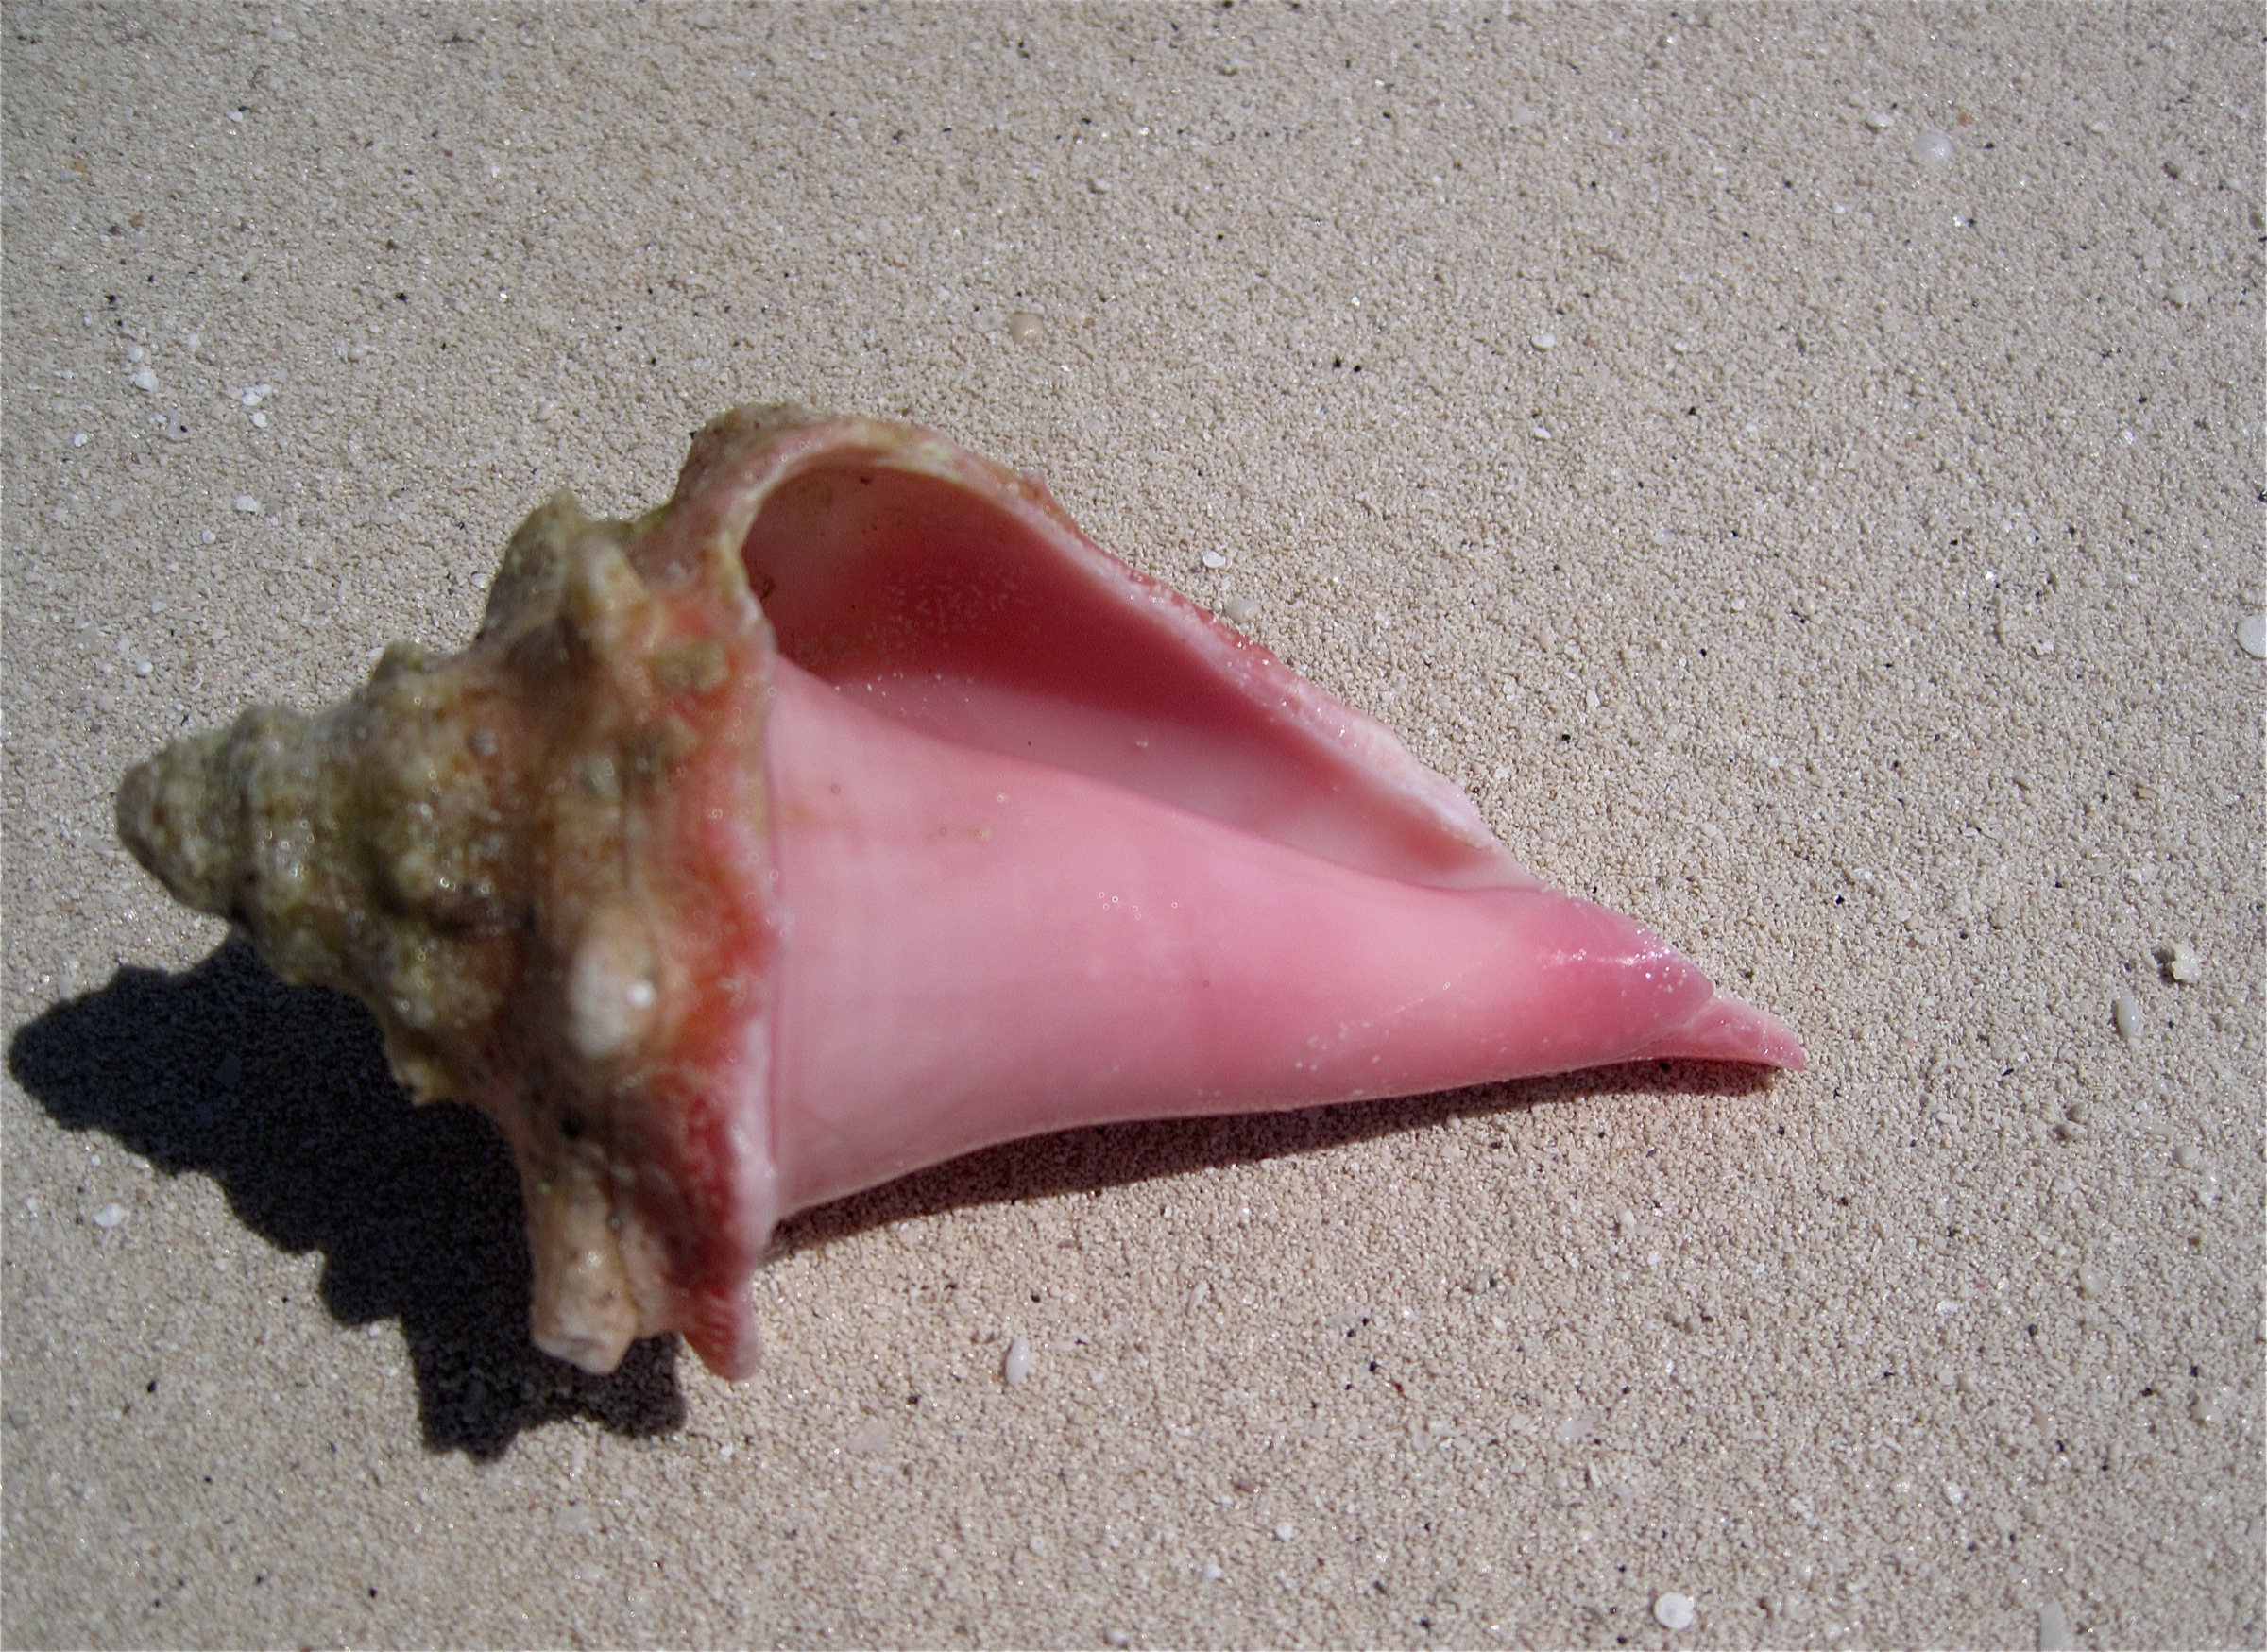
hand, pink, invertebrate, seashell, conch, human body, bahamas, organ, tooth